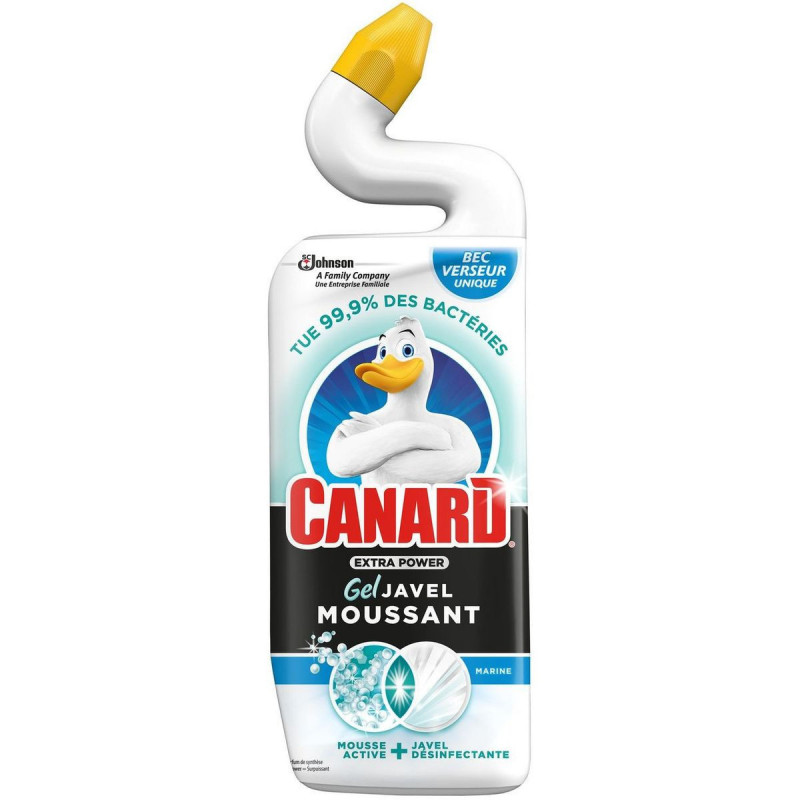
Waste category: plastic